Rosalía Abreu

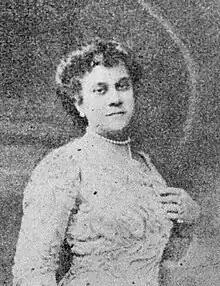
Abreu in 1905

Rosalía Abreu (15 January 1862 – 3 November 1930) was a Cuban philanthropist and animal-keeper who was the first person to successfully breed chimpanzees in captivity. In 1926, she initially supported research proposed by Ilya Ivanov to breed a humanzee, although she later retracted the decision to involve her primates in the experiment. American eugenicist Robert Yerkes worked with Abreu and based some of his research on developments she had made in primate care and purchased many of her primates.